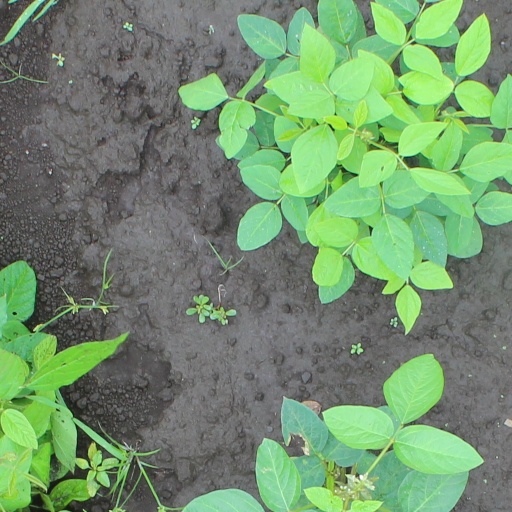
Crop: soybean